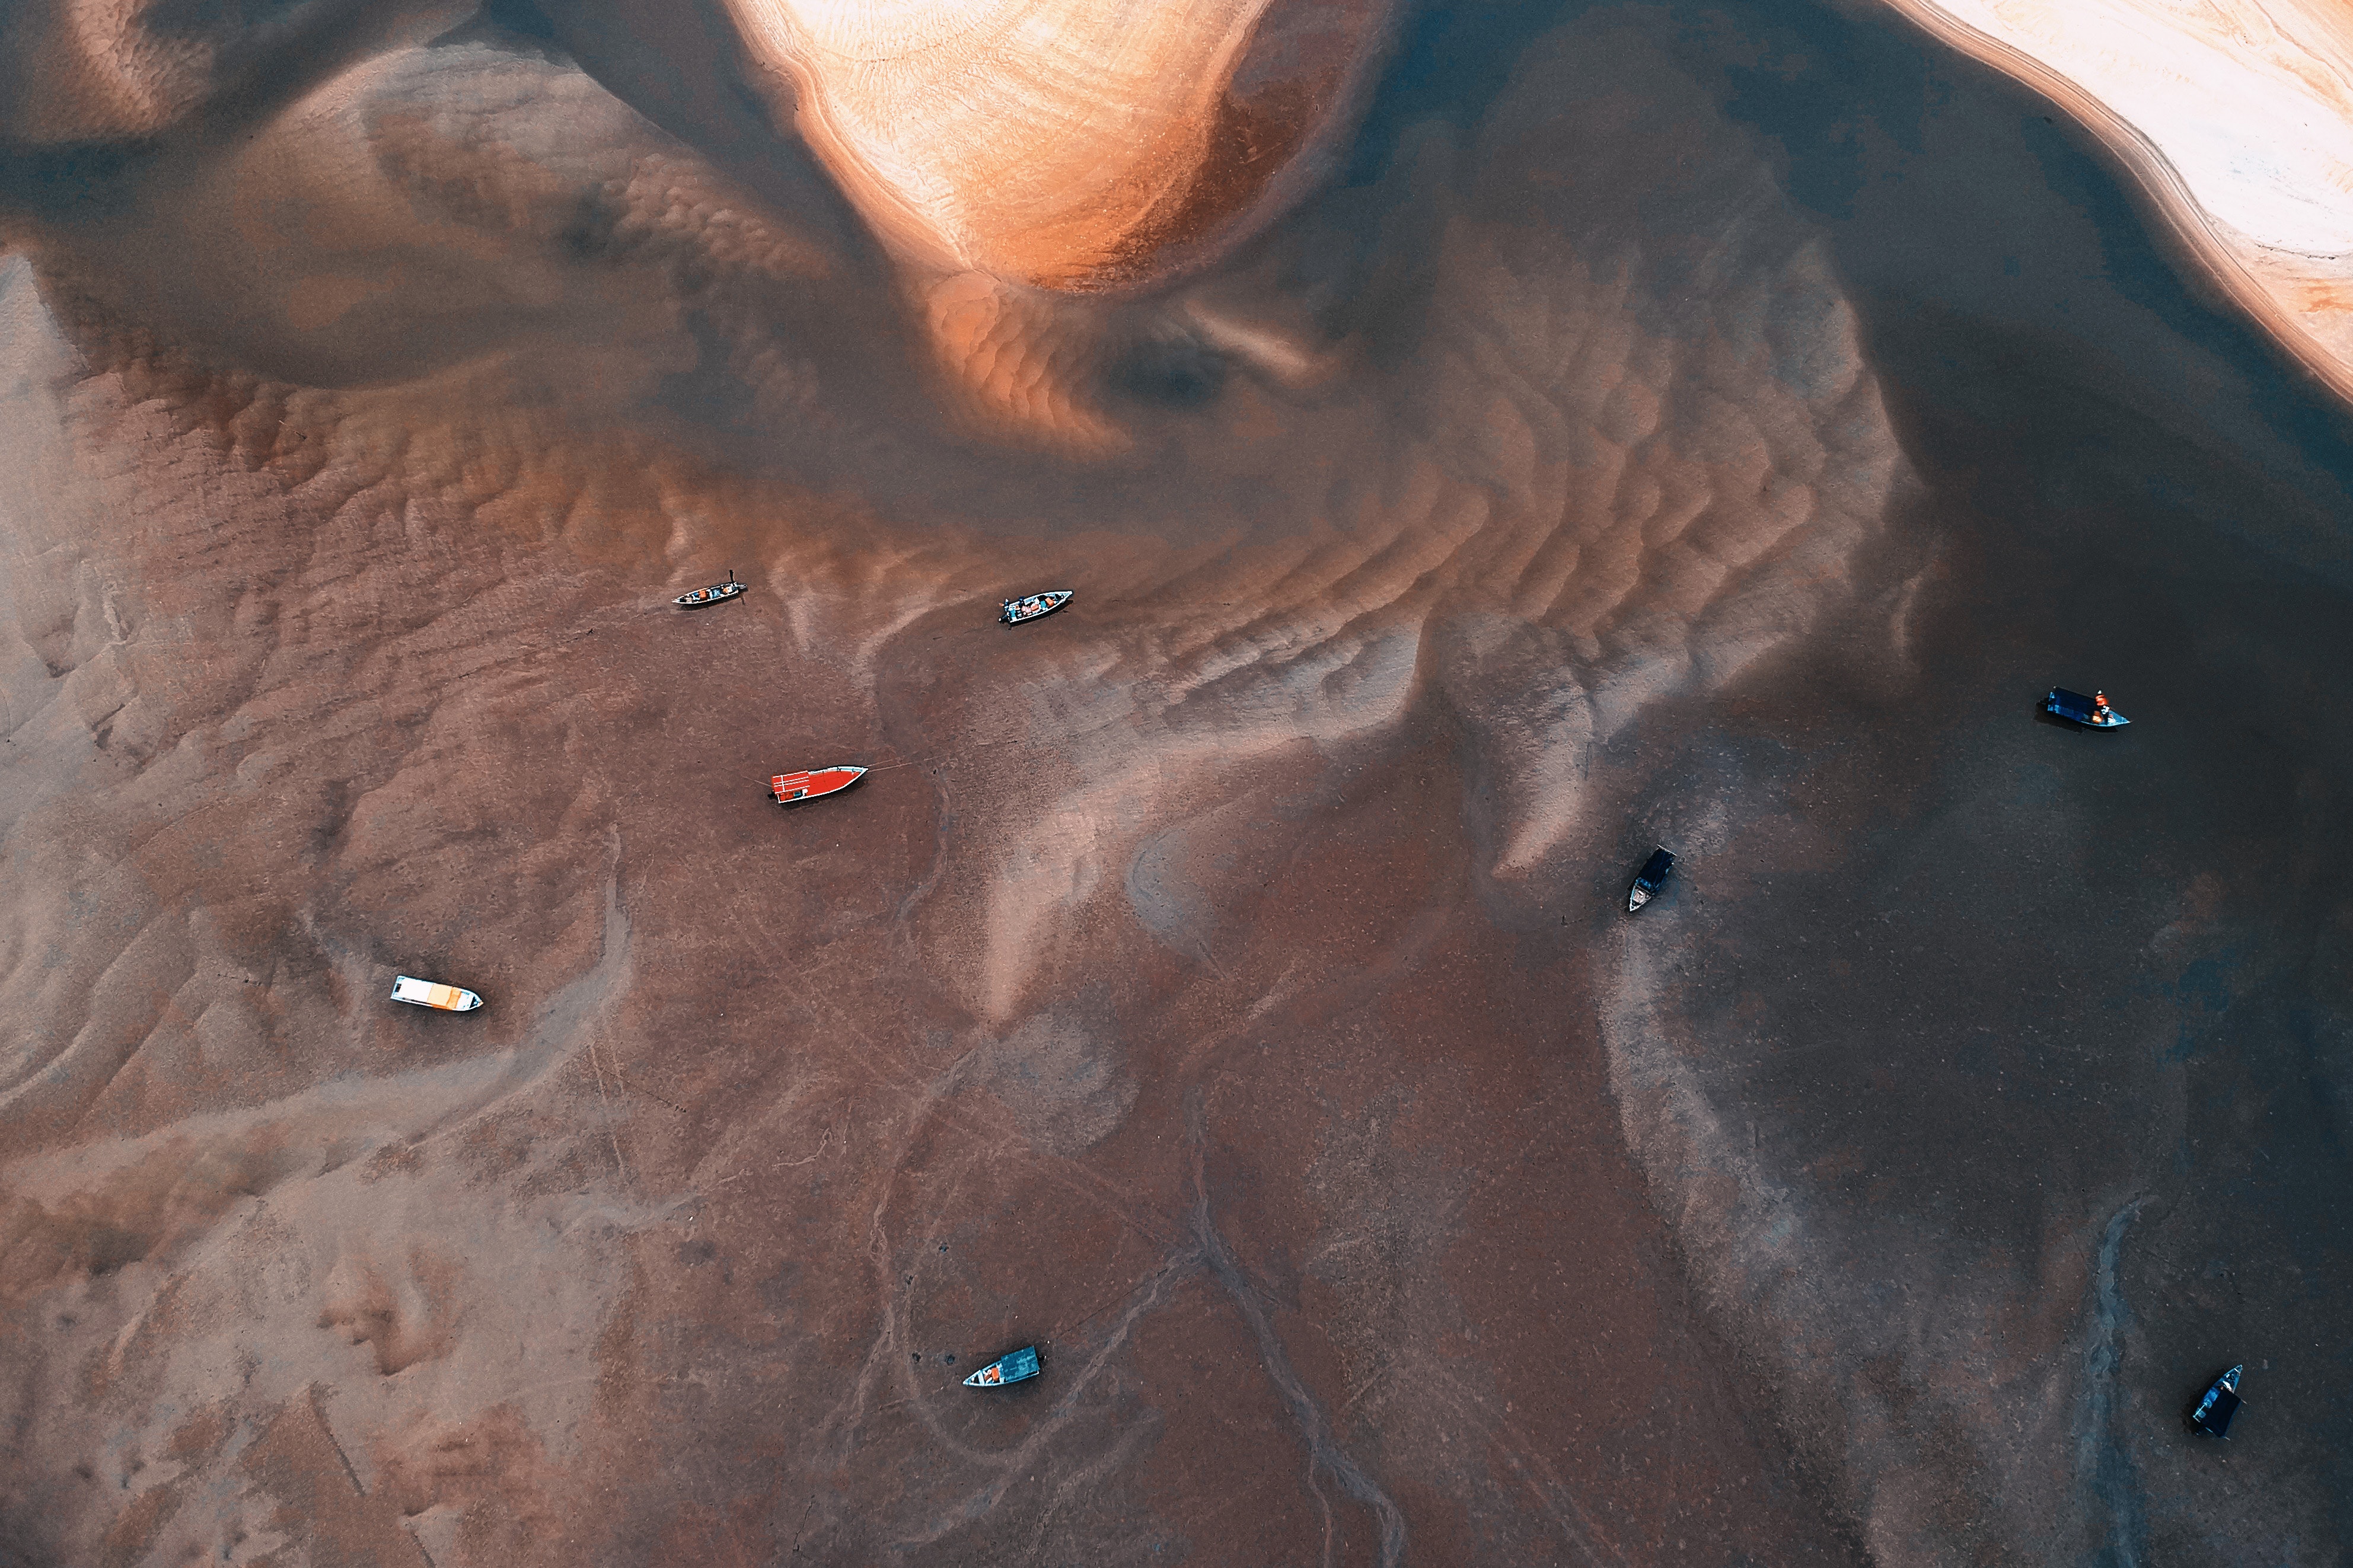
organ